Babel text

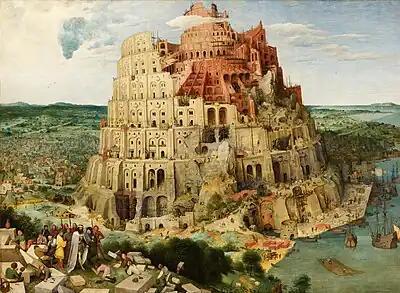
The Tower of Babel" by Pieter Bruegel the Elder (1563)

Due to its repetitive nature, the Babel text is used for language comparisons and to illustrate the grammatical structure of a particular language. Over time, it became a tradition for conlang developers to translate the Babel text into their own language and publish it.